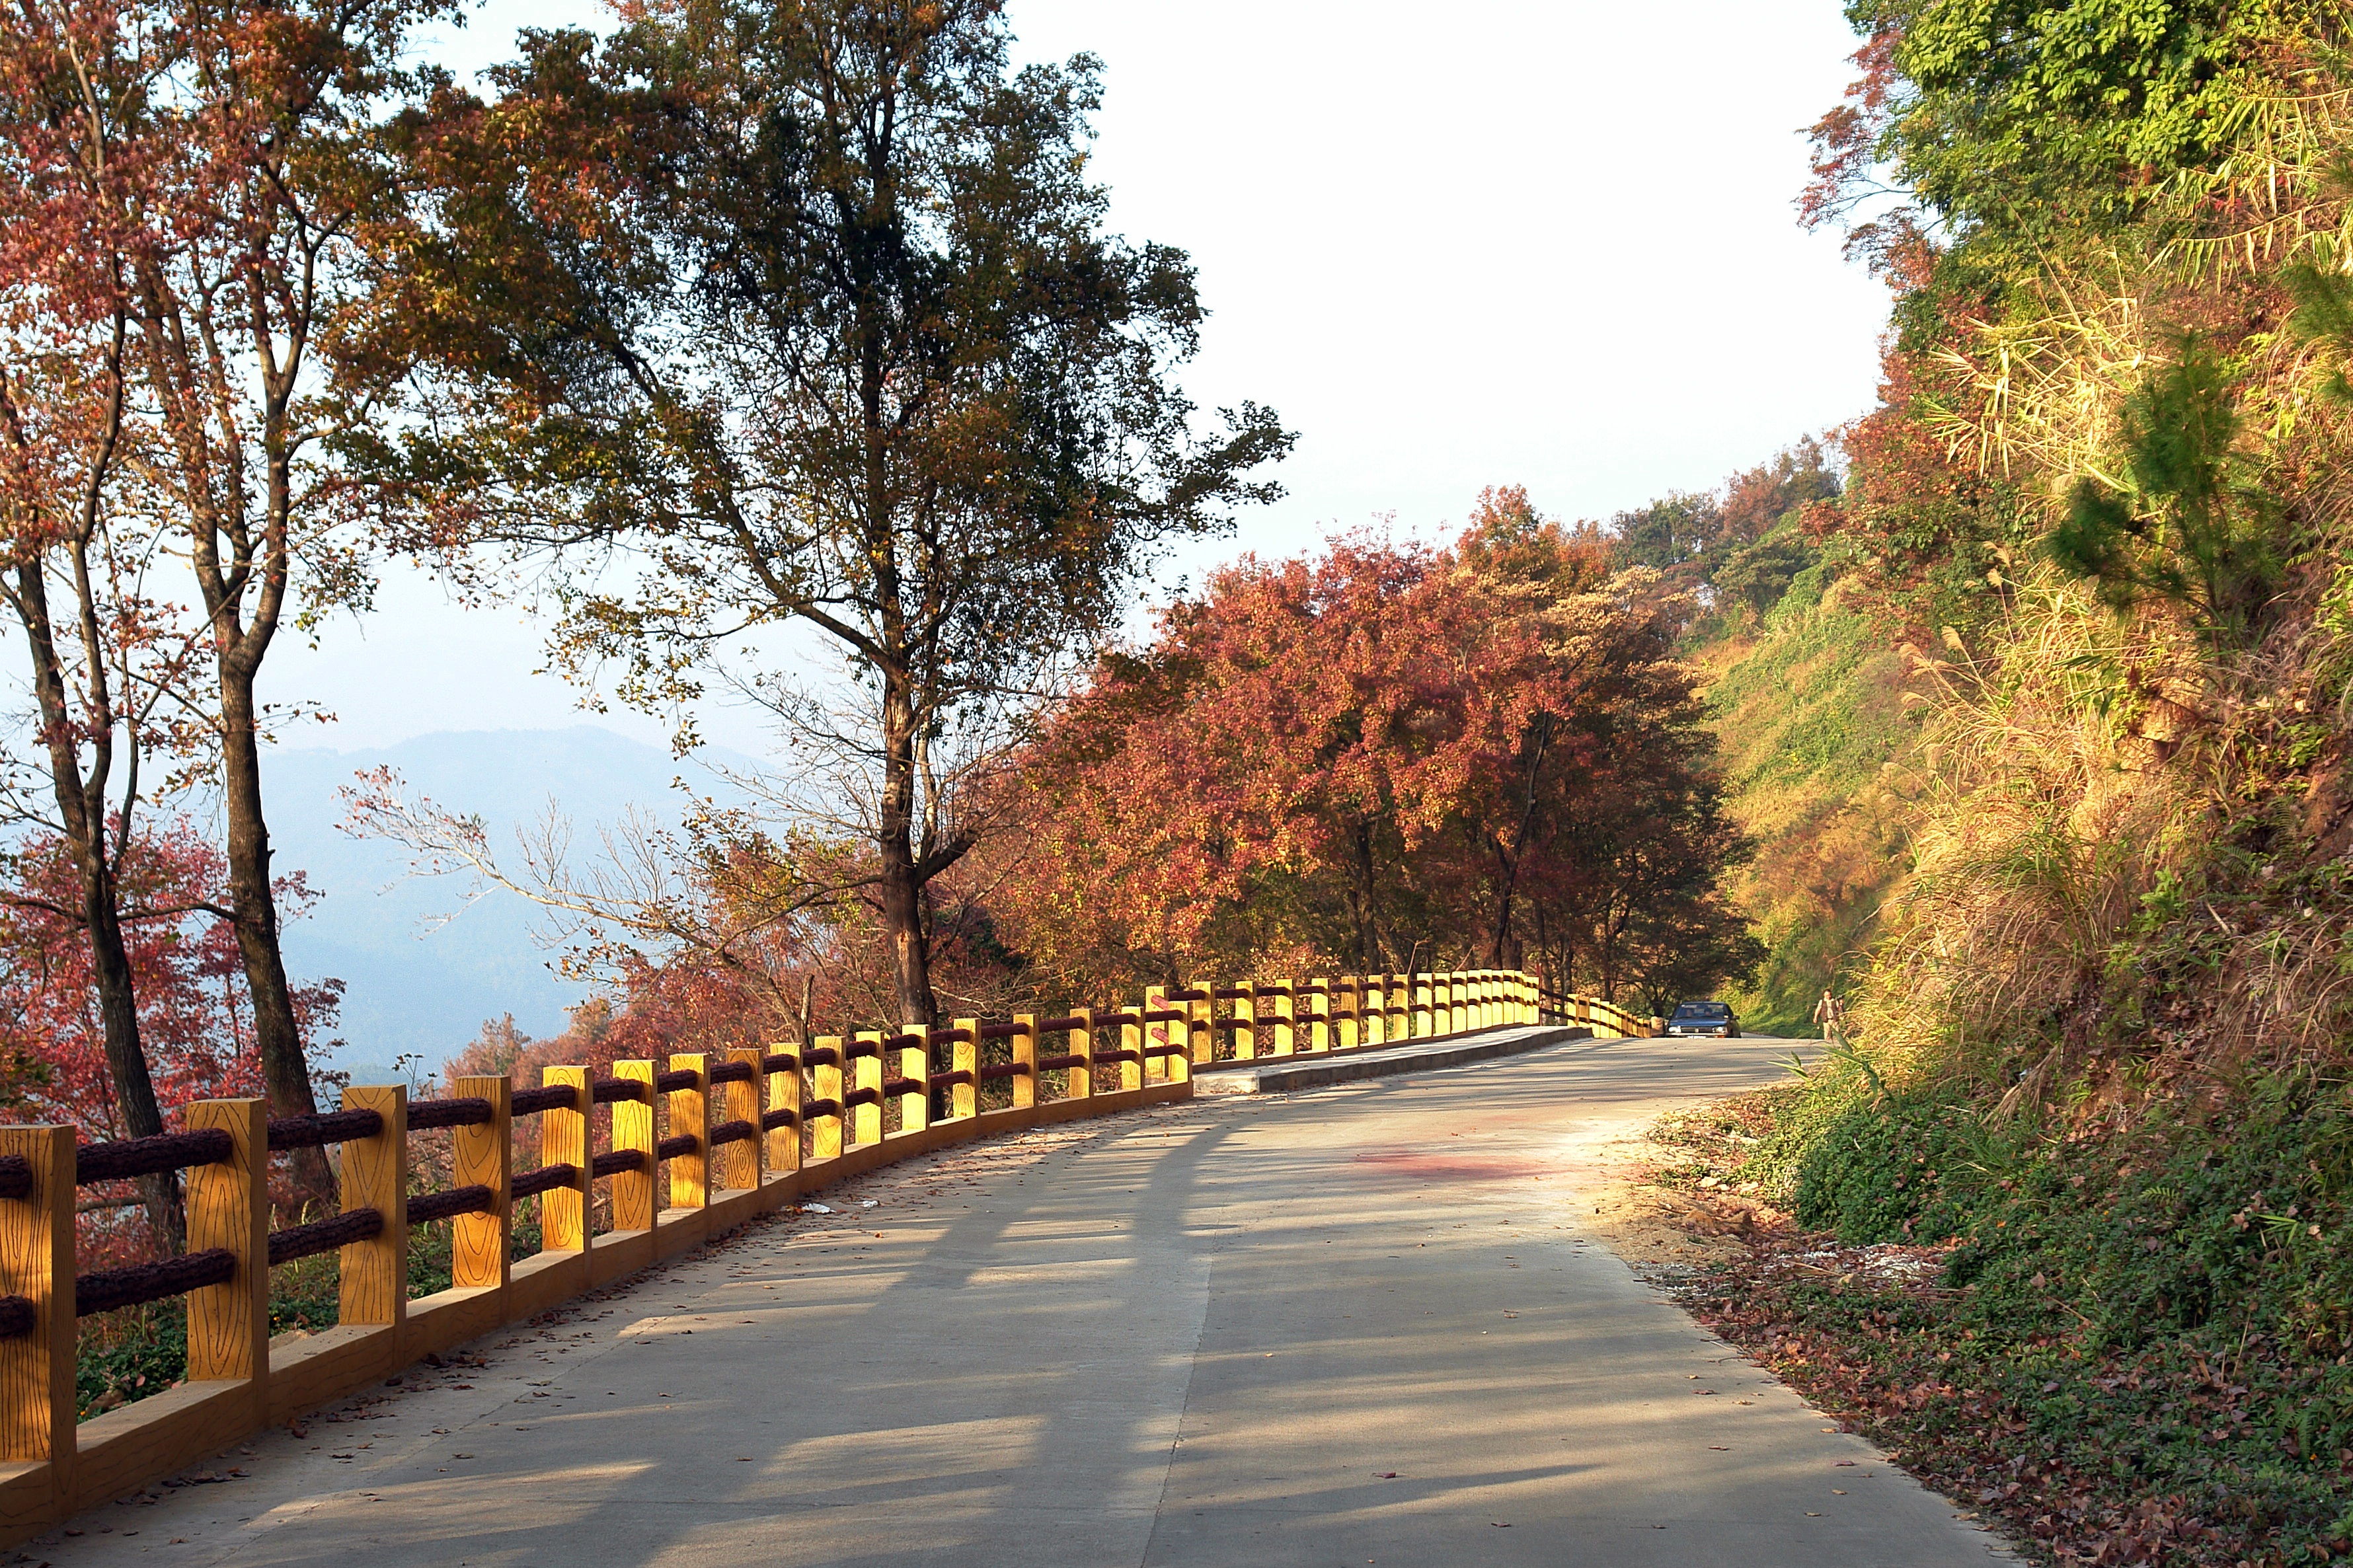
tree, road, bridge, morning, leaf, flower, walkway, autumn, lane, season, waterway, maple, way, stone gate